Experimental film

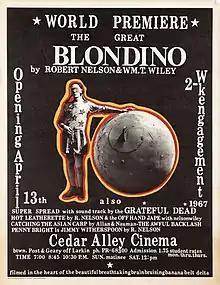
Poster for "The Great Blondino", a 1960s counterculture film directed by Robert Nelson and William T. Wiley

The film society and self-financing model continued over the next two decades, but by the early 1960s, a different outlook became perceptible in the work of American avant-garde filmmakers. Filmmakers like Michael Snow, Hollis Frampton, Ken Jacobs, Paul Sharits, Tony Conrad, and Ernie Gehr, are considered by P. Adams Sitney to be key models for what he calls "structural film". Sitney says that the key elements of structural film are a fixed camera position, flicker effect, re-photography off screen, and loop printing. As Sitney has pointed out, in the work of Stan Brakhage and other American experimentalists of early period, film is used to express the individual consciousness of the maker, a cinematic equivalent of the first person in literature. Brakhage's "Dog Star Man" (1961–64) exemplified a shift from personal confessional to abstraction, and also evidenced a rejection of American mass culture of the time. On the other hand, Kenneth Anger added a rock sound track to his "Scorpio Rising" (1963) in what is sometimes said to be an anticipation of music videos, and included some camp commentary on Hollywood mythology. Jack Smith and Andy Warhol incorporated camp elements into their work, and Sitney posited Warhol's connection to structural film.